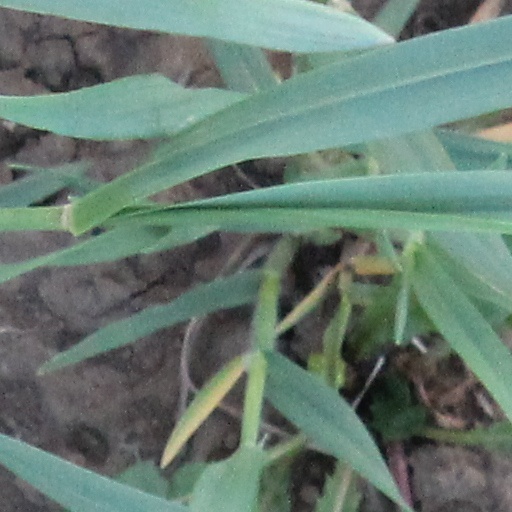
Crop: wheat